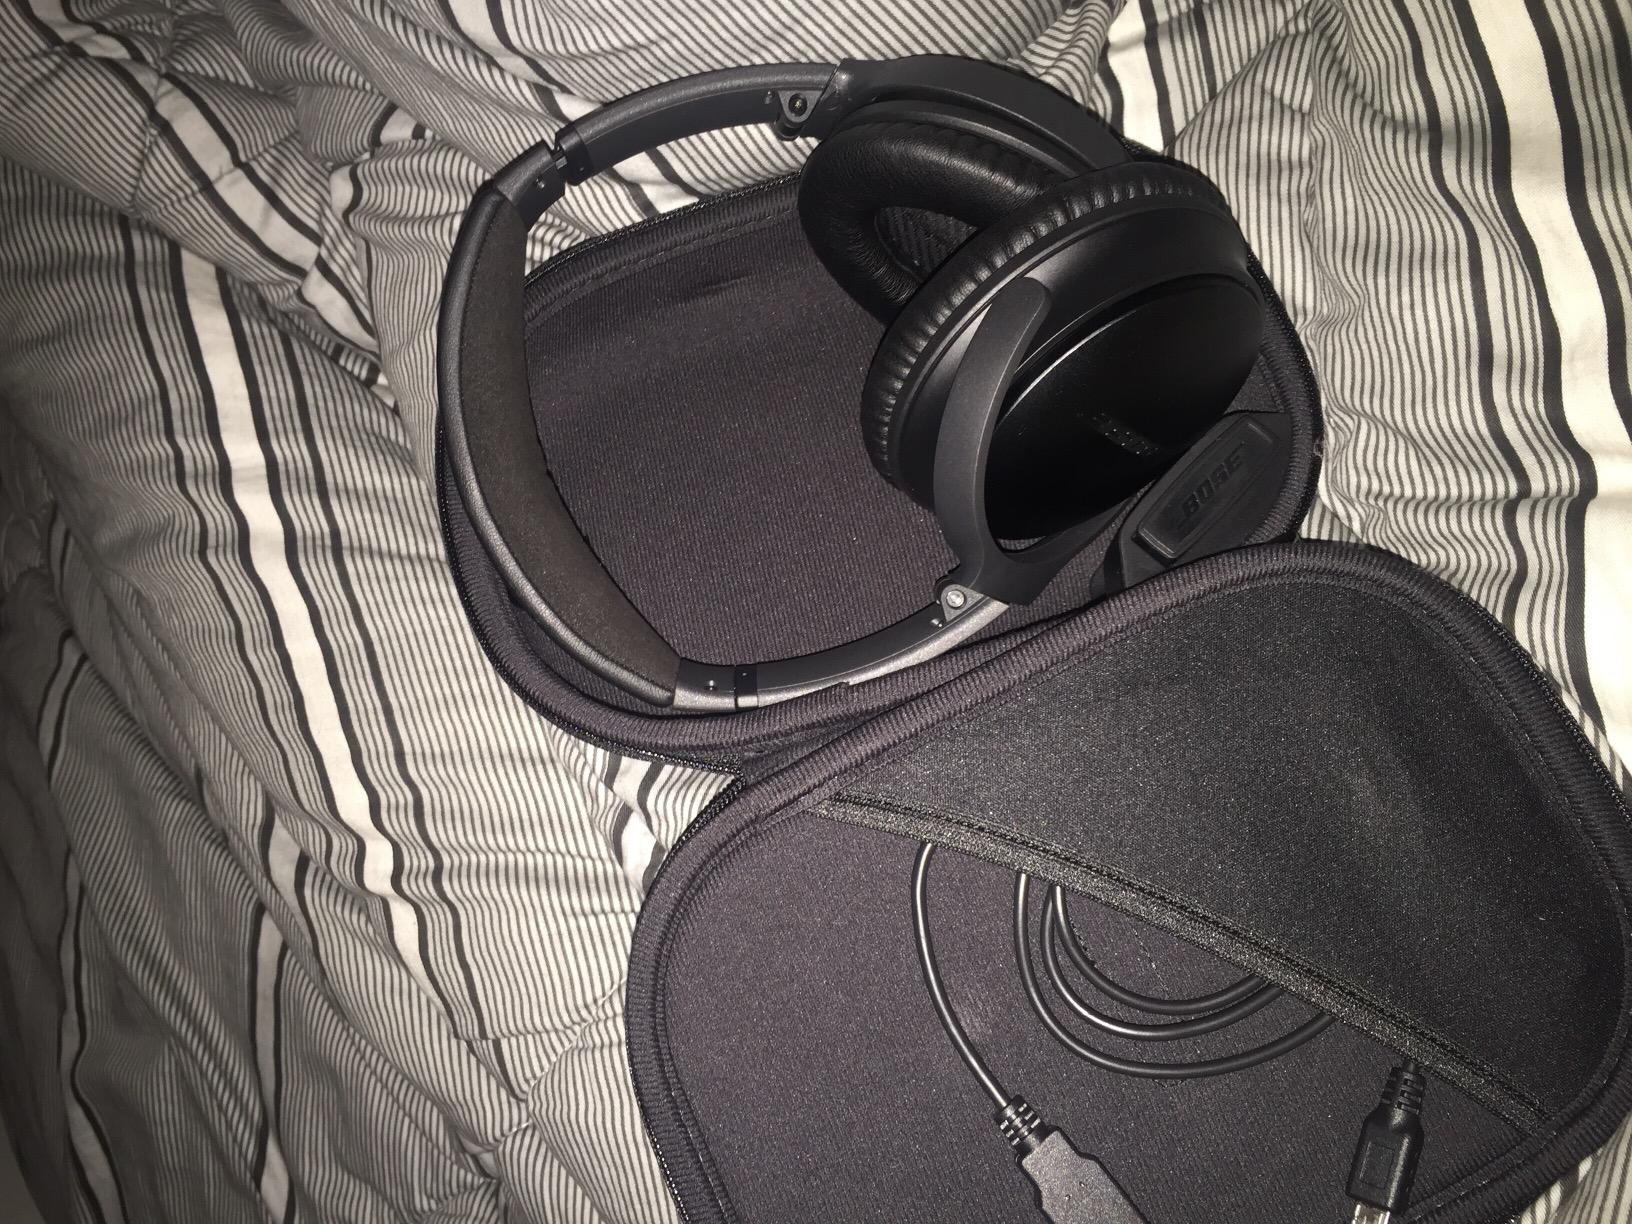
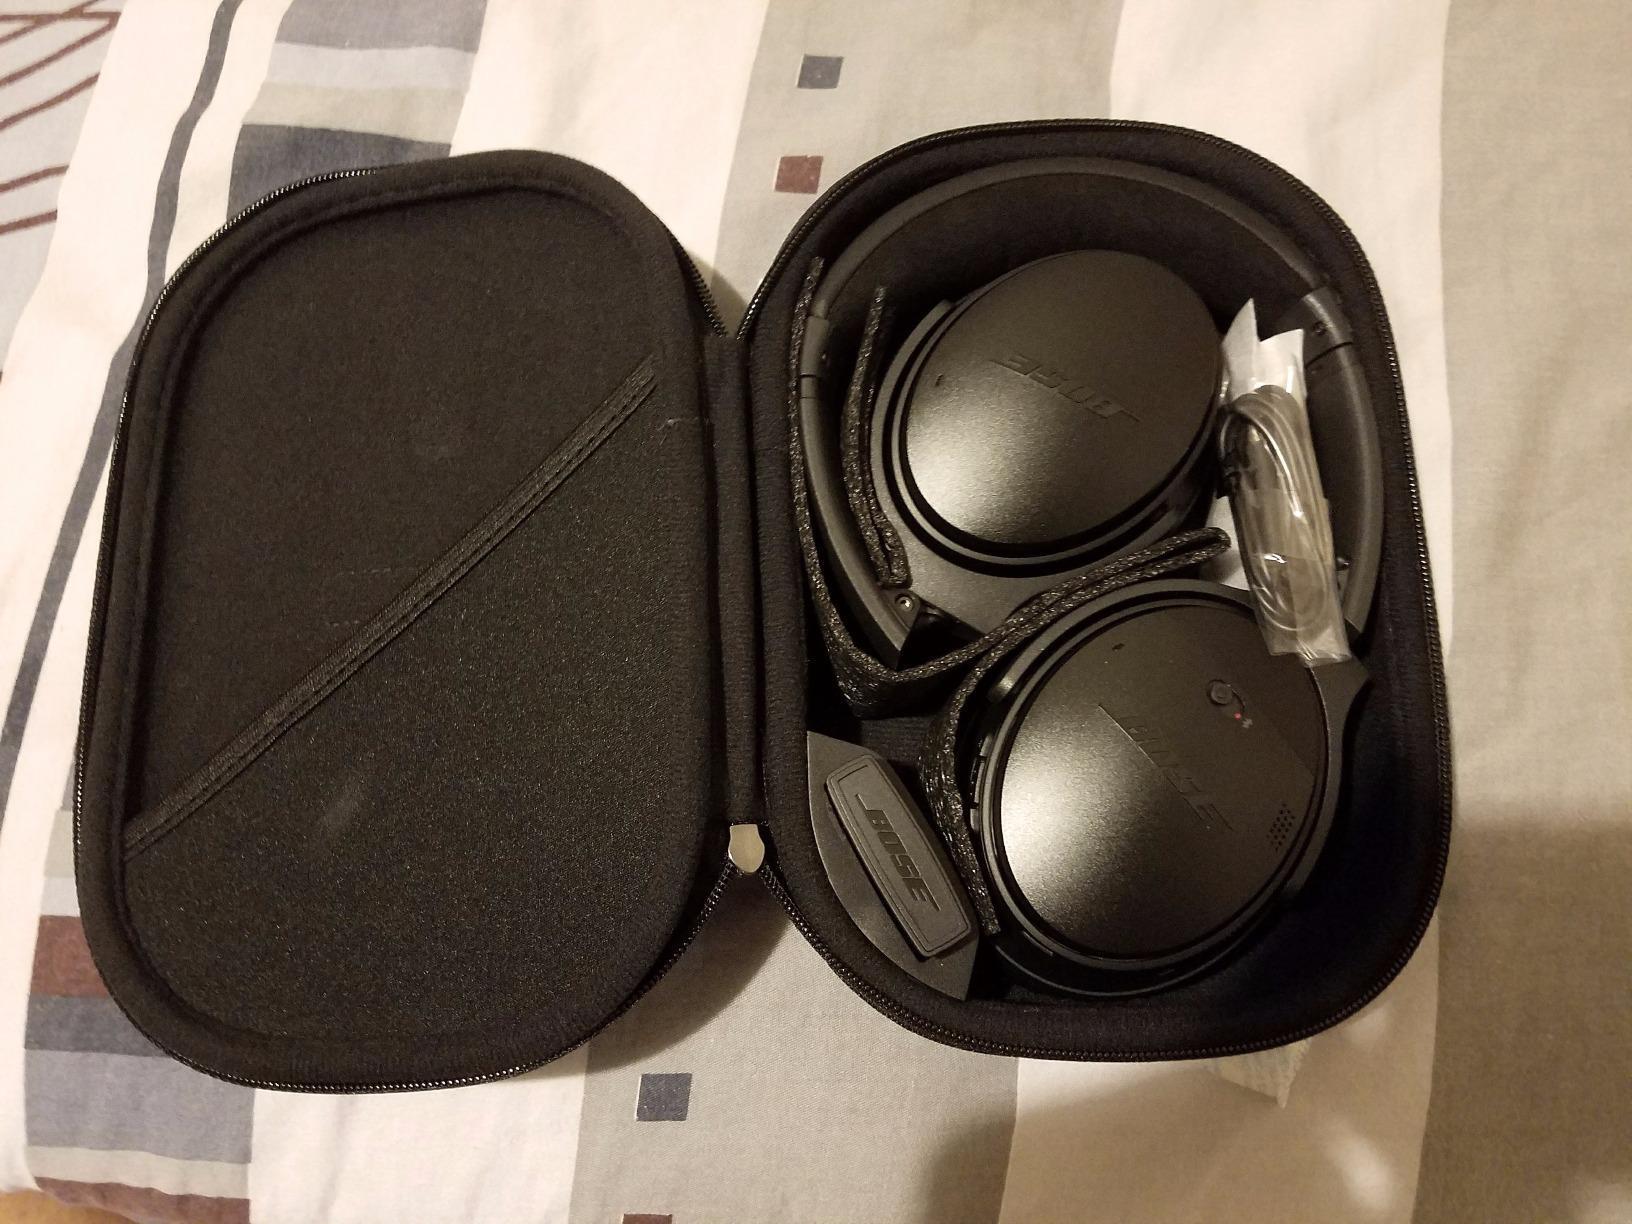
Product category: headphones
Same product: yes